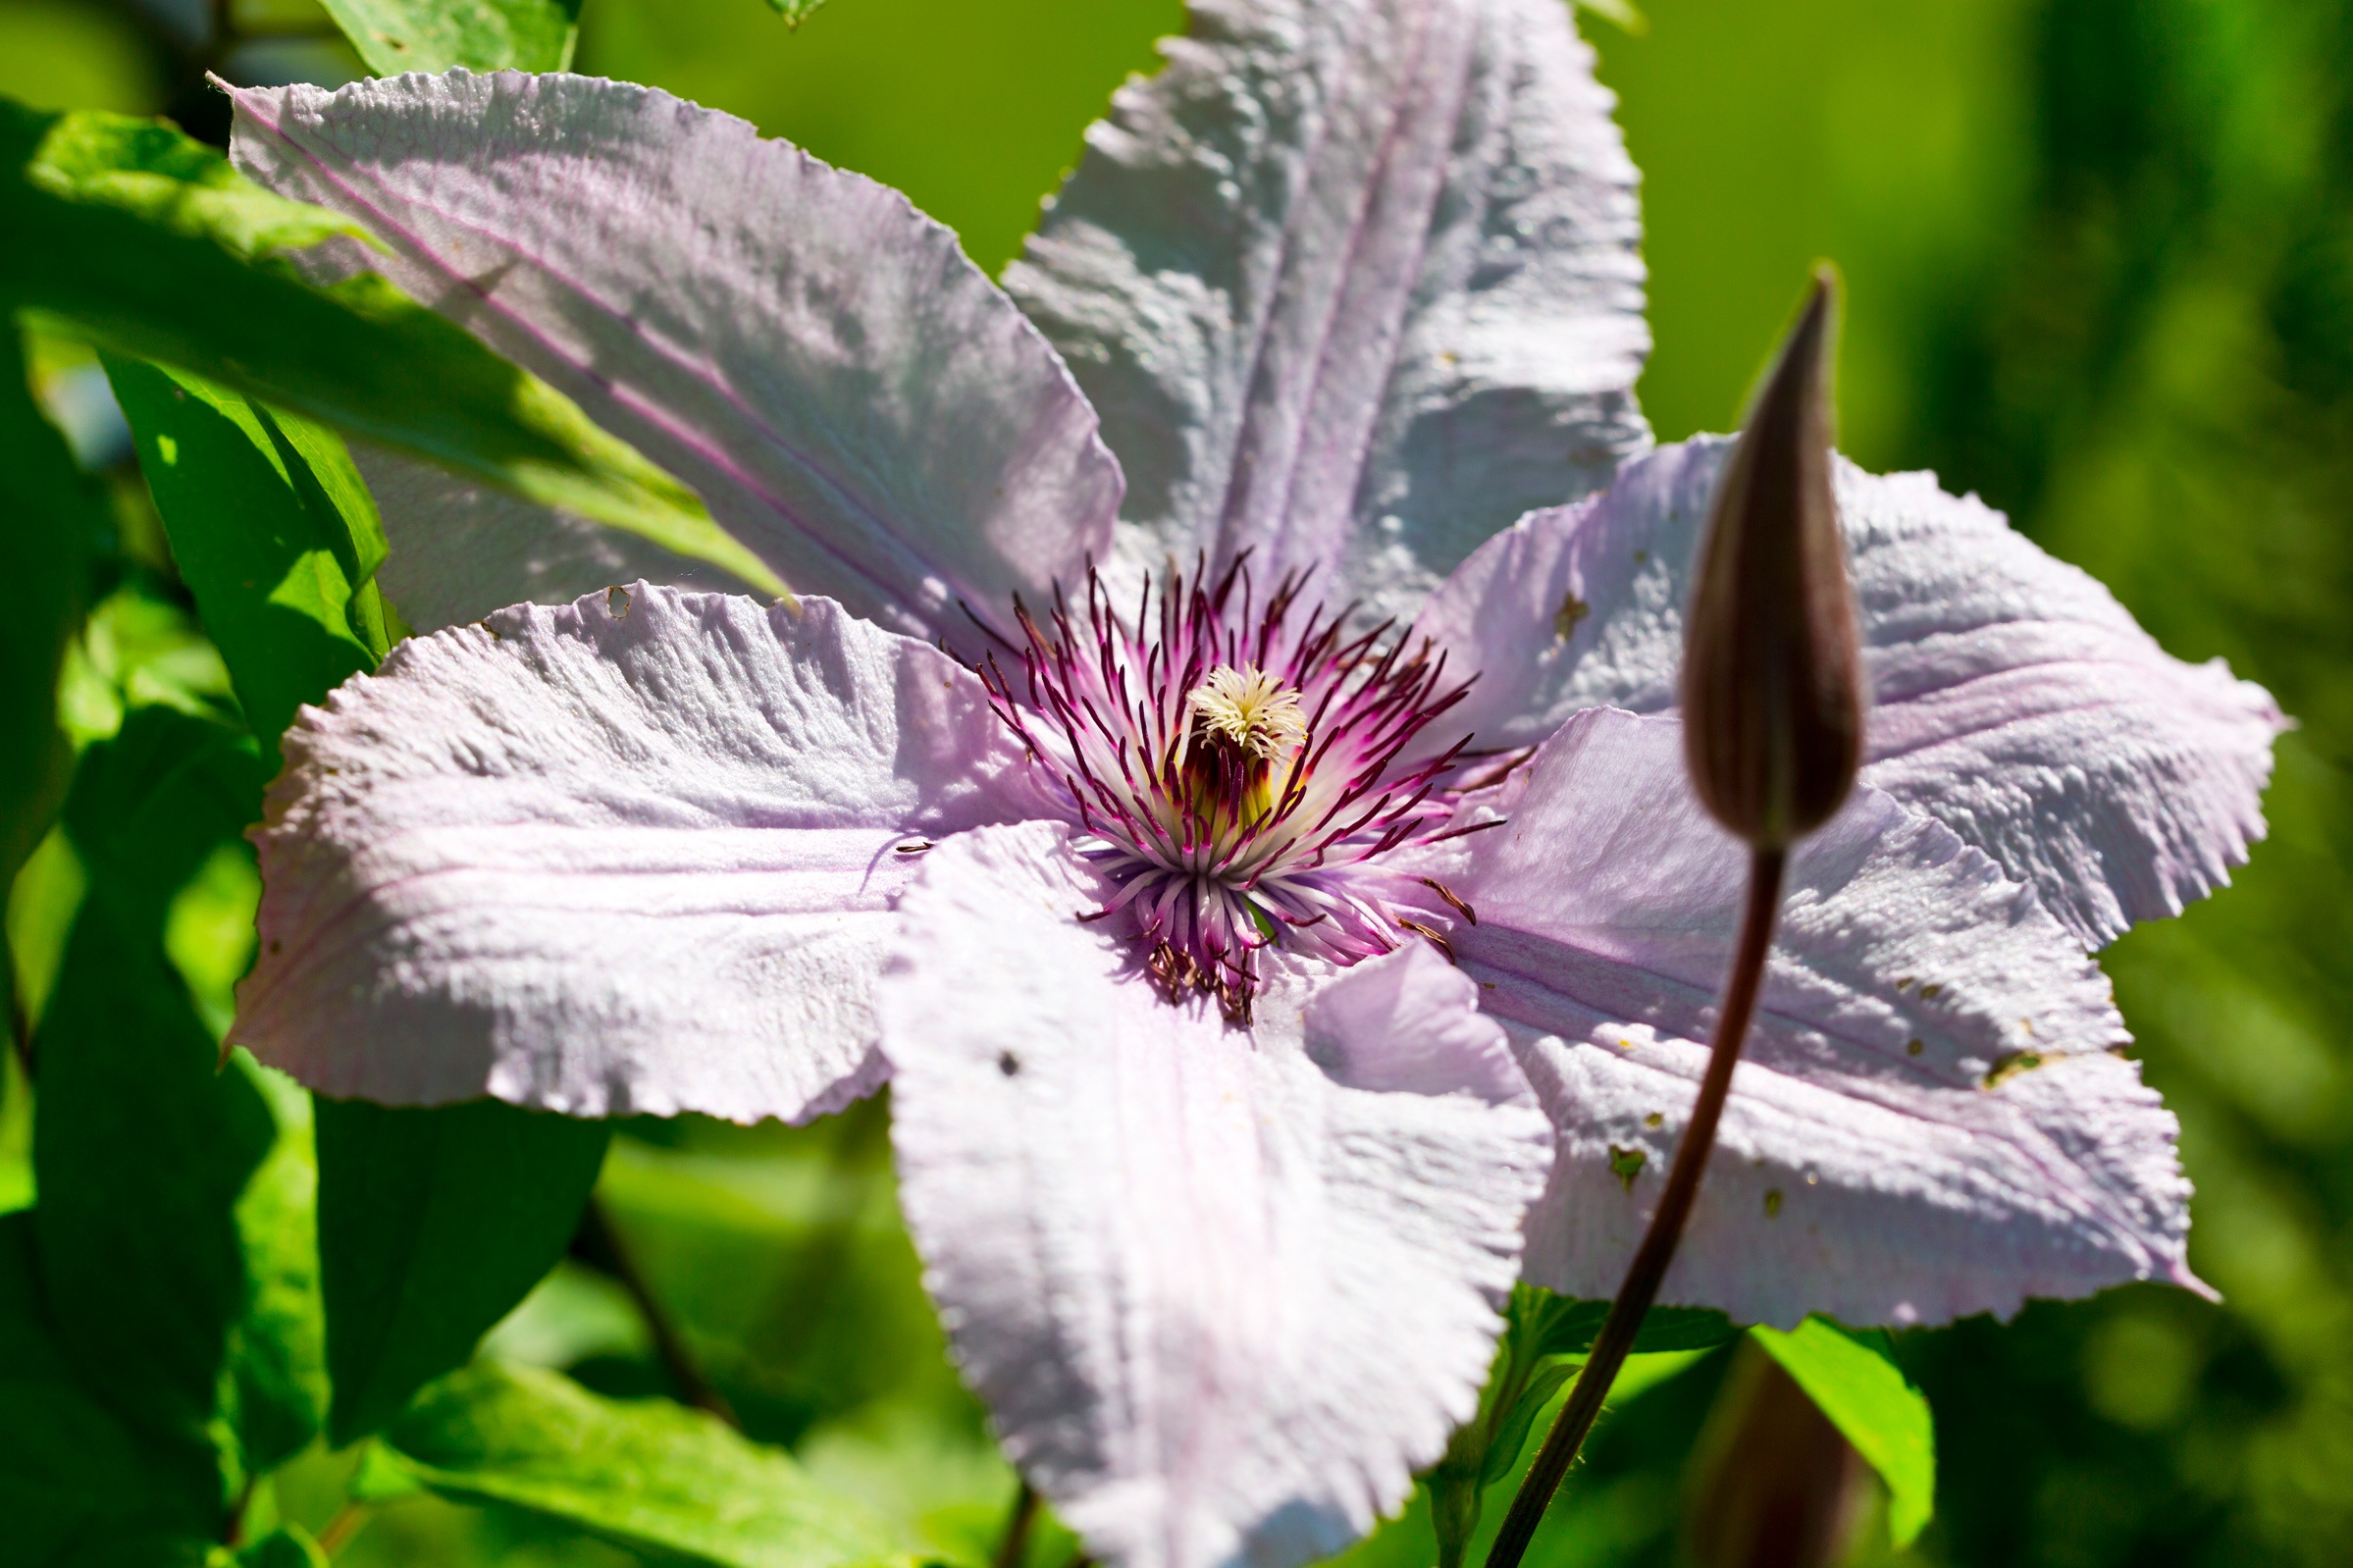
nature, blossom, plant, flower, petal, bloom, spring, botany, climber, pink, close, flora, wildflower, close up, clematis, macro photography, flowering plant, land plant